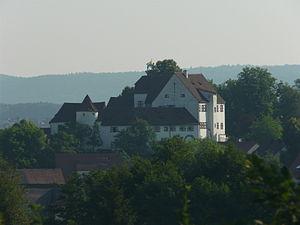
Château de Henfenfeld en Moyenne-Franconie, Bavière, Allemagne.